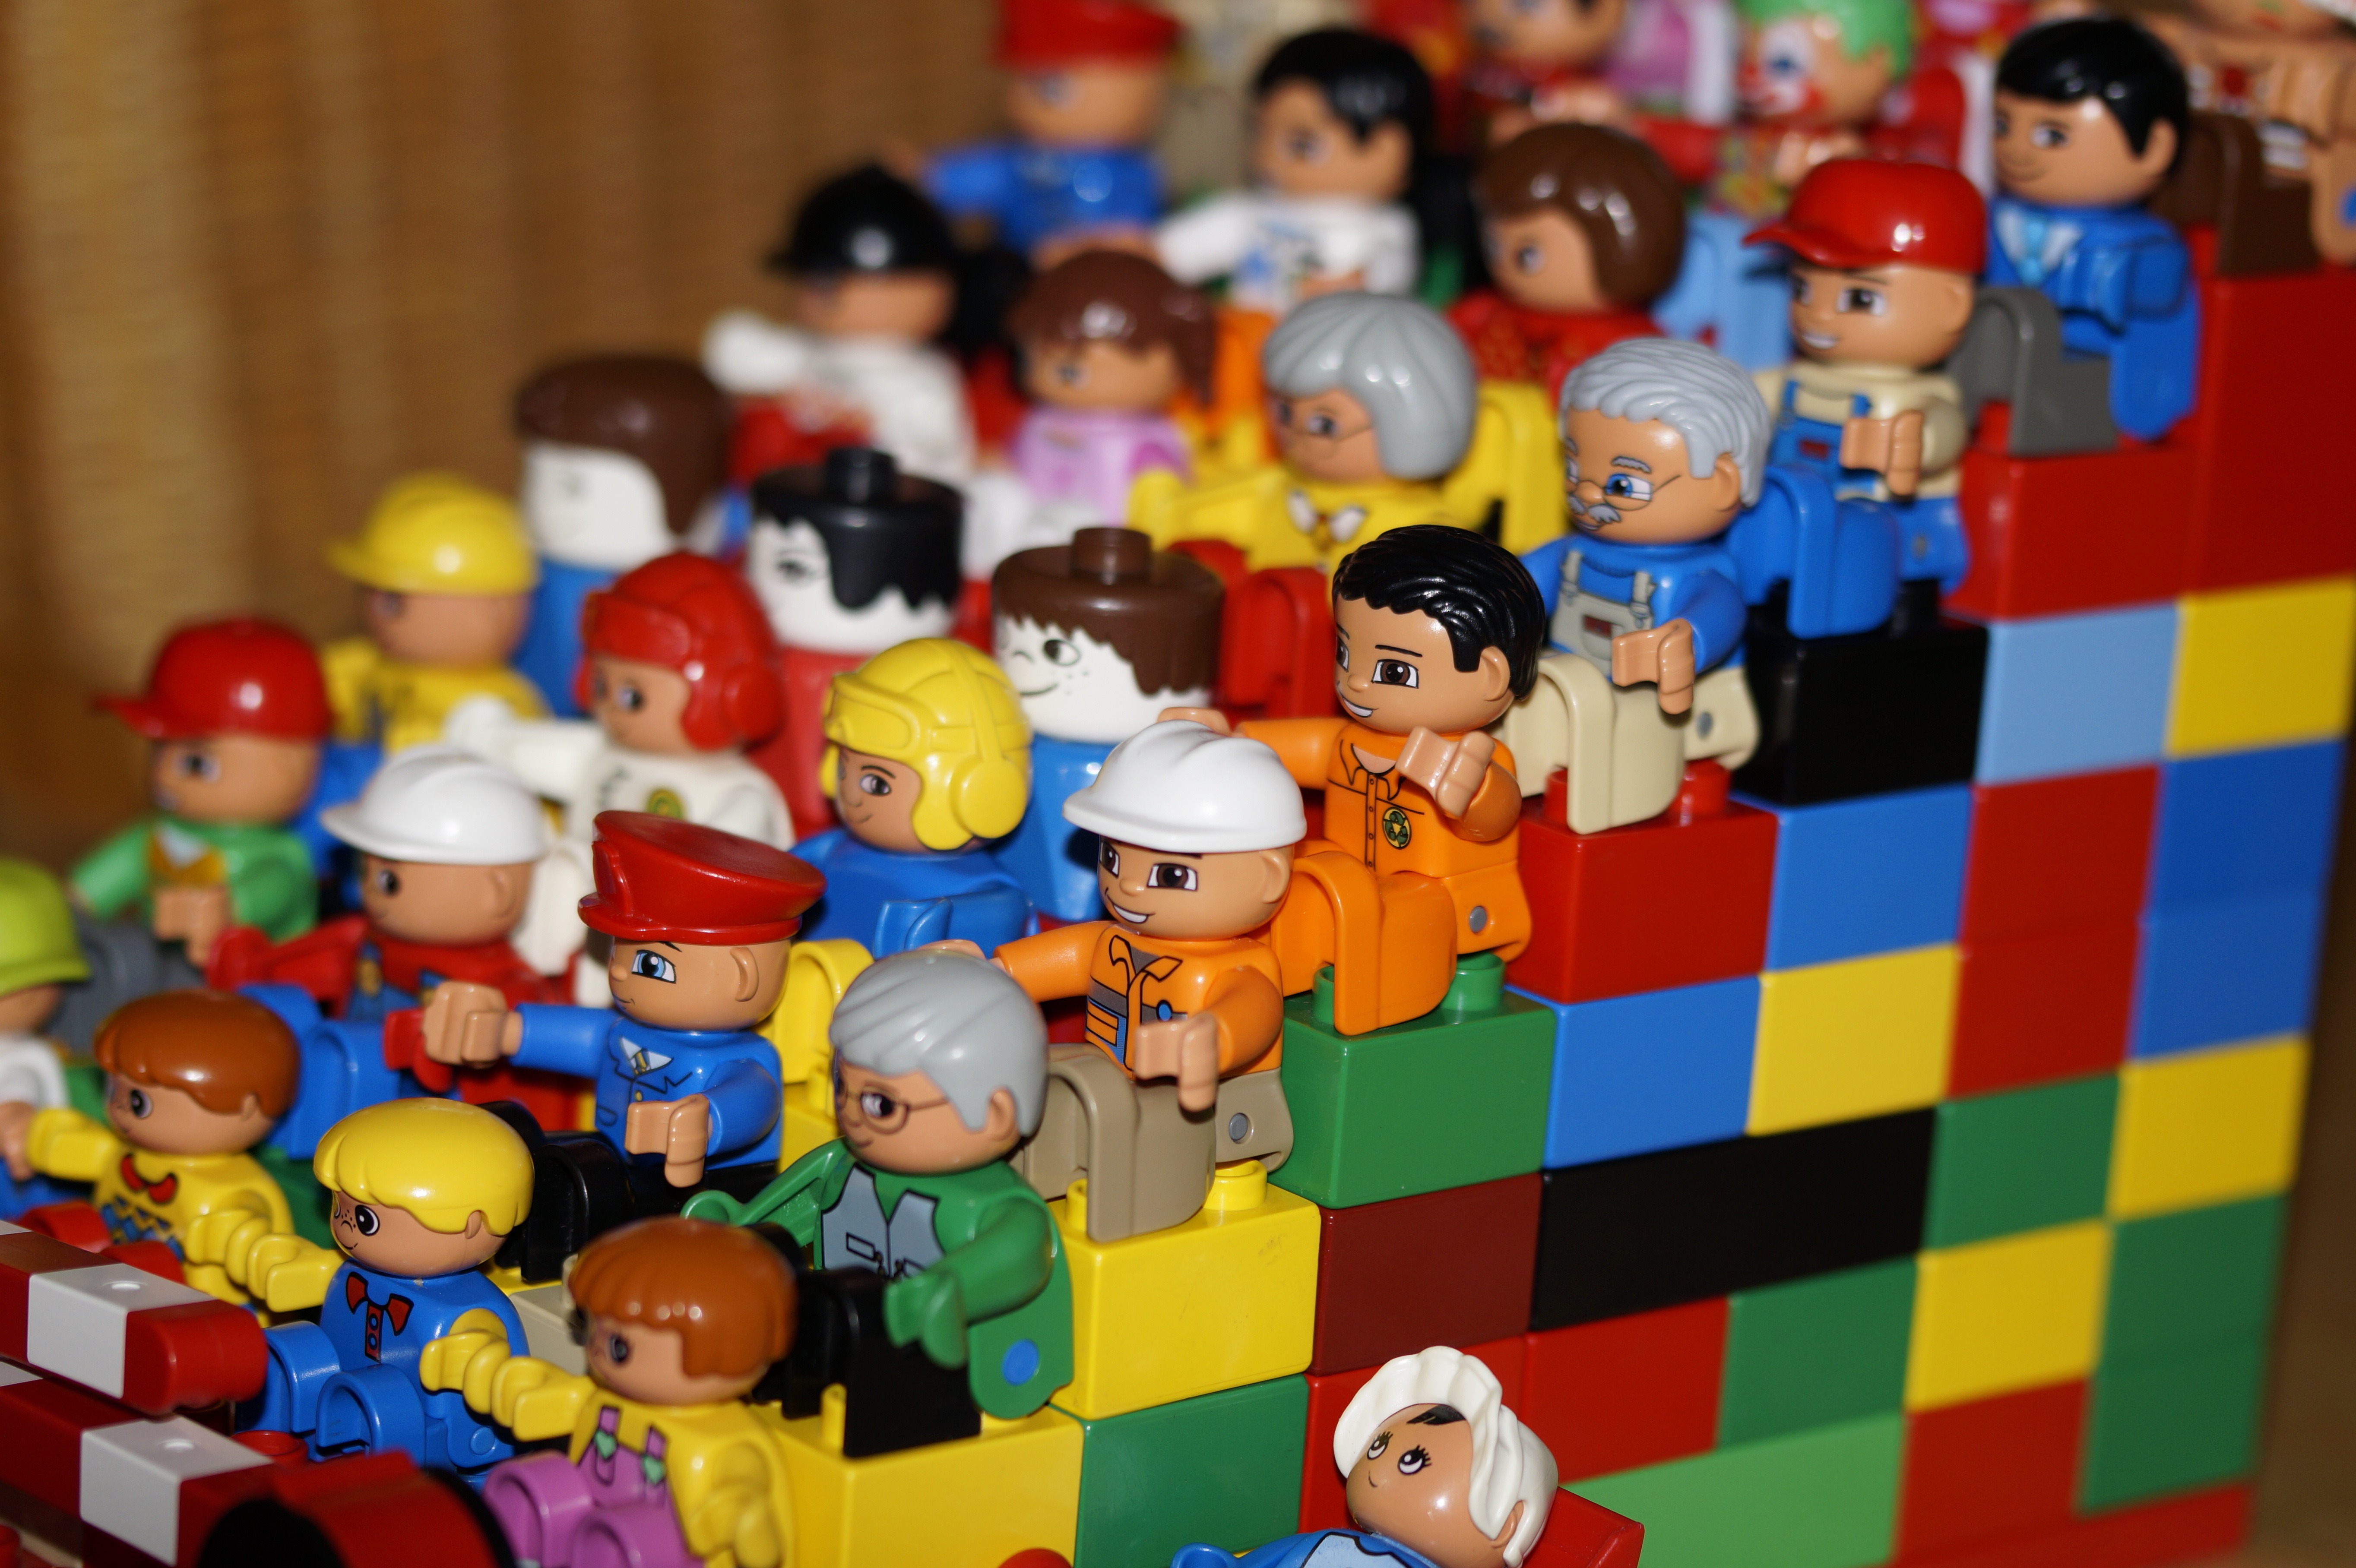
play, crowd, color, child, colorful, toy, grandstand, sit, children, toys, lego, seats, fantasy, figures, males, built, duplo, viewers, children's room, built up, children's, lego duplo